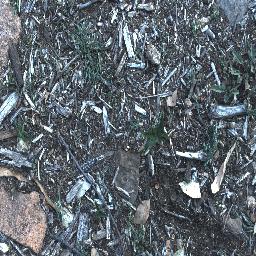
Label: negative